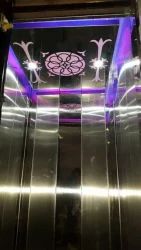
Label: 6_Person_Glass_Elevator